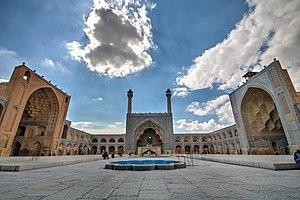
La grande mosquée d'Ispahan, dite aussi mosquée du vendredi ou vieille mosquée, par opposition à la mosquée du Shah, est une mosquée édifiée à partir du Xᵉ siècle dans la ville d'Ispahan. Très remaniée au cours du temps et en particulier sous les Safavides, elle est reliée à la nouvelle ville via le Grand Bazar.
Un bâtiment au sens commun est une construction immobilière, réalisée par intervention humaine, destinée d'une part à servir d'abri, c'est-à-dire à protéger des intempéries des personnes, des biens et des activités, d'autre part à manifester leur permanence comme fonction sociale, politique ou culturelle. Un bâtiment est un ouvrage d'un seul tenant composé de corps de bâtiments couvrant des espaces habitables lorsqu'il est d'une taille importante. Le terme « édifice » désigne tout ce qui est édifié : un ensemble architectural ou industriel, un ou plusieurs bâtiments jointifs ou non ayant la même destination, une construction bâtie pour aménagement d'un terrain, un signal monumental.